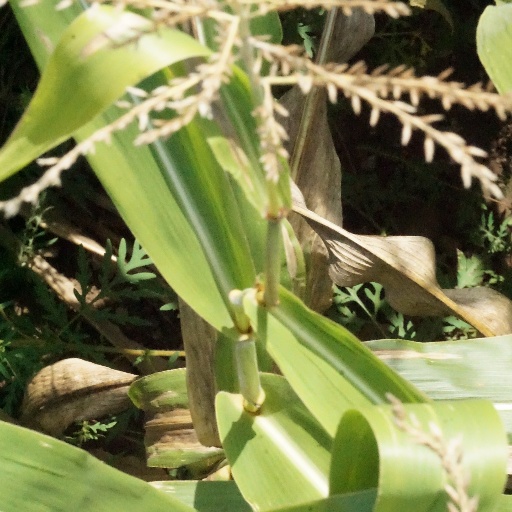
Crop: maize; corn